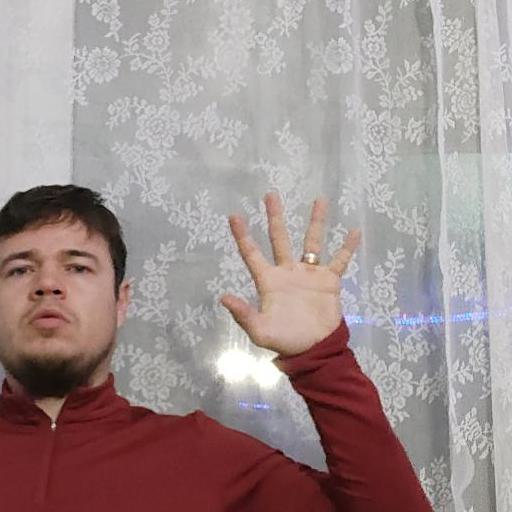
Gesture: palm